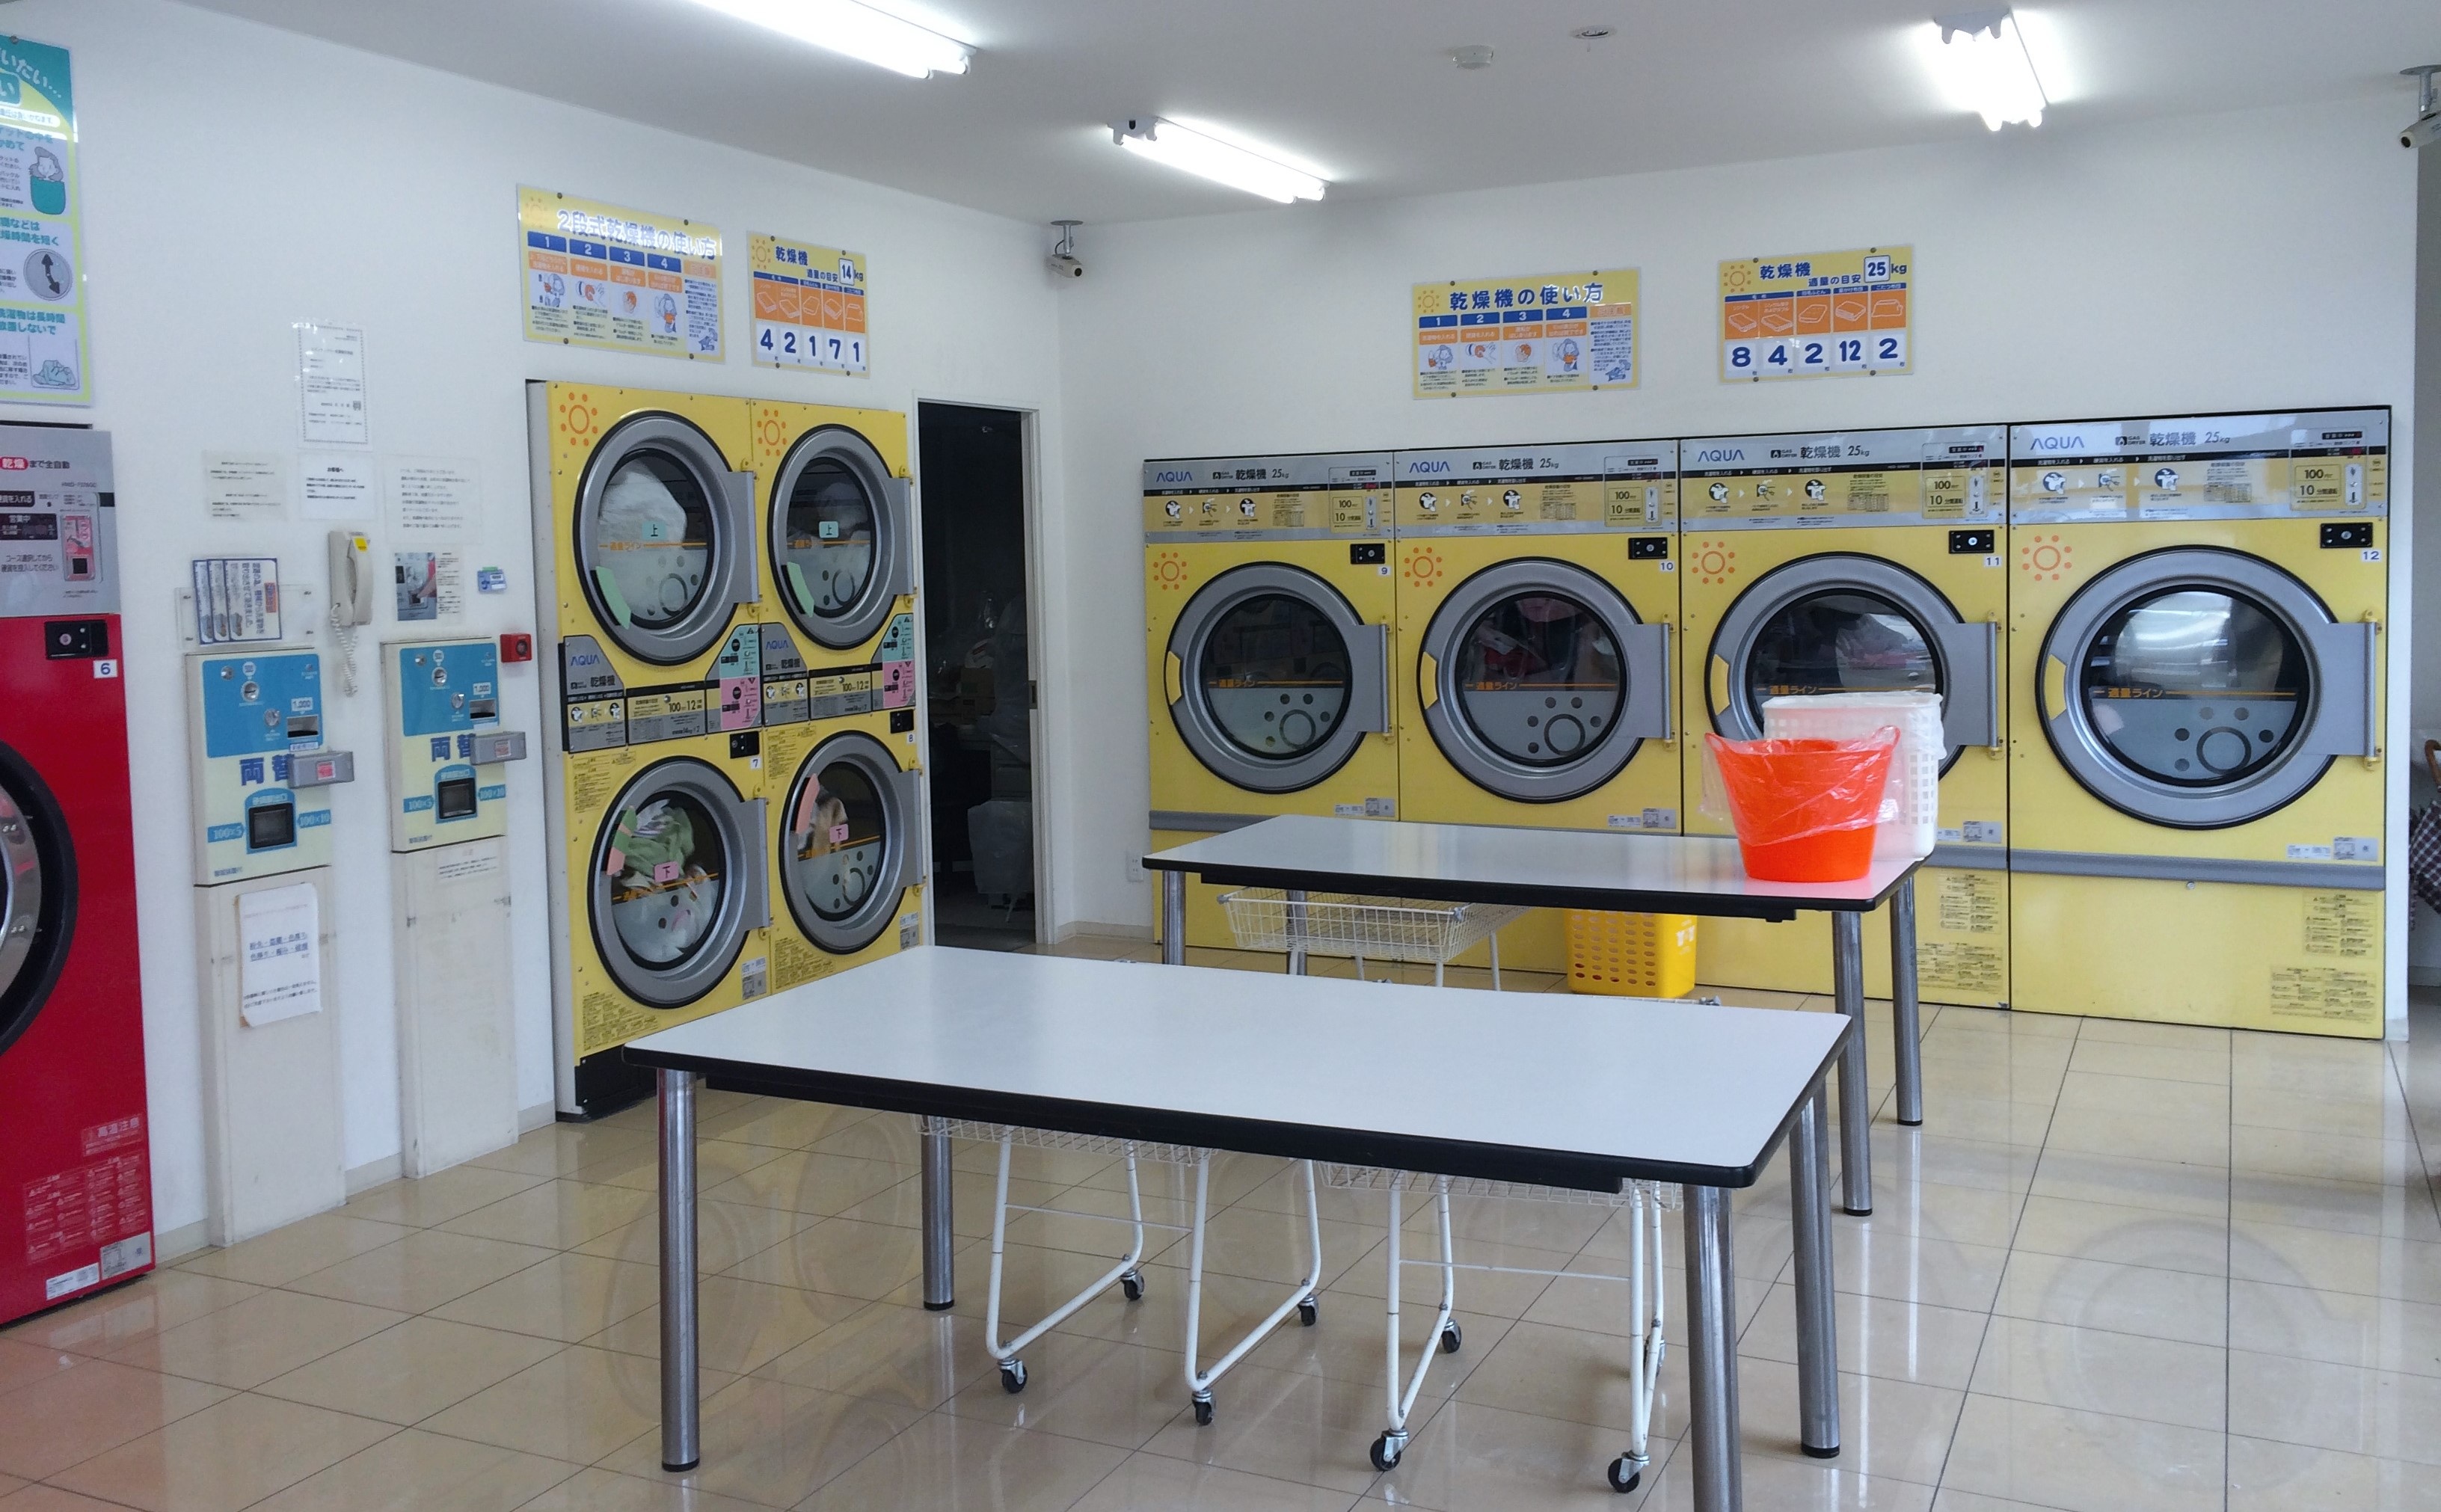
table, transport, red, machine, yellow, japan, public transport, laundry, launderette, dryer, tourist attraction, yokosuka, washing machine, fully automatic washing machine, yasuura